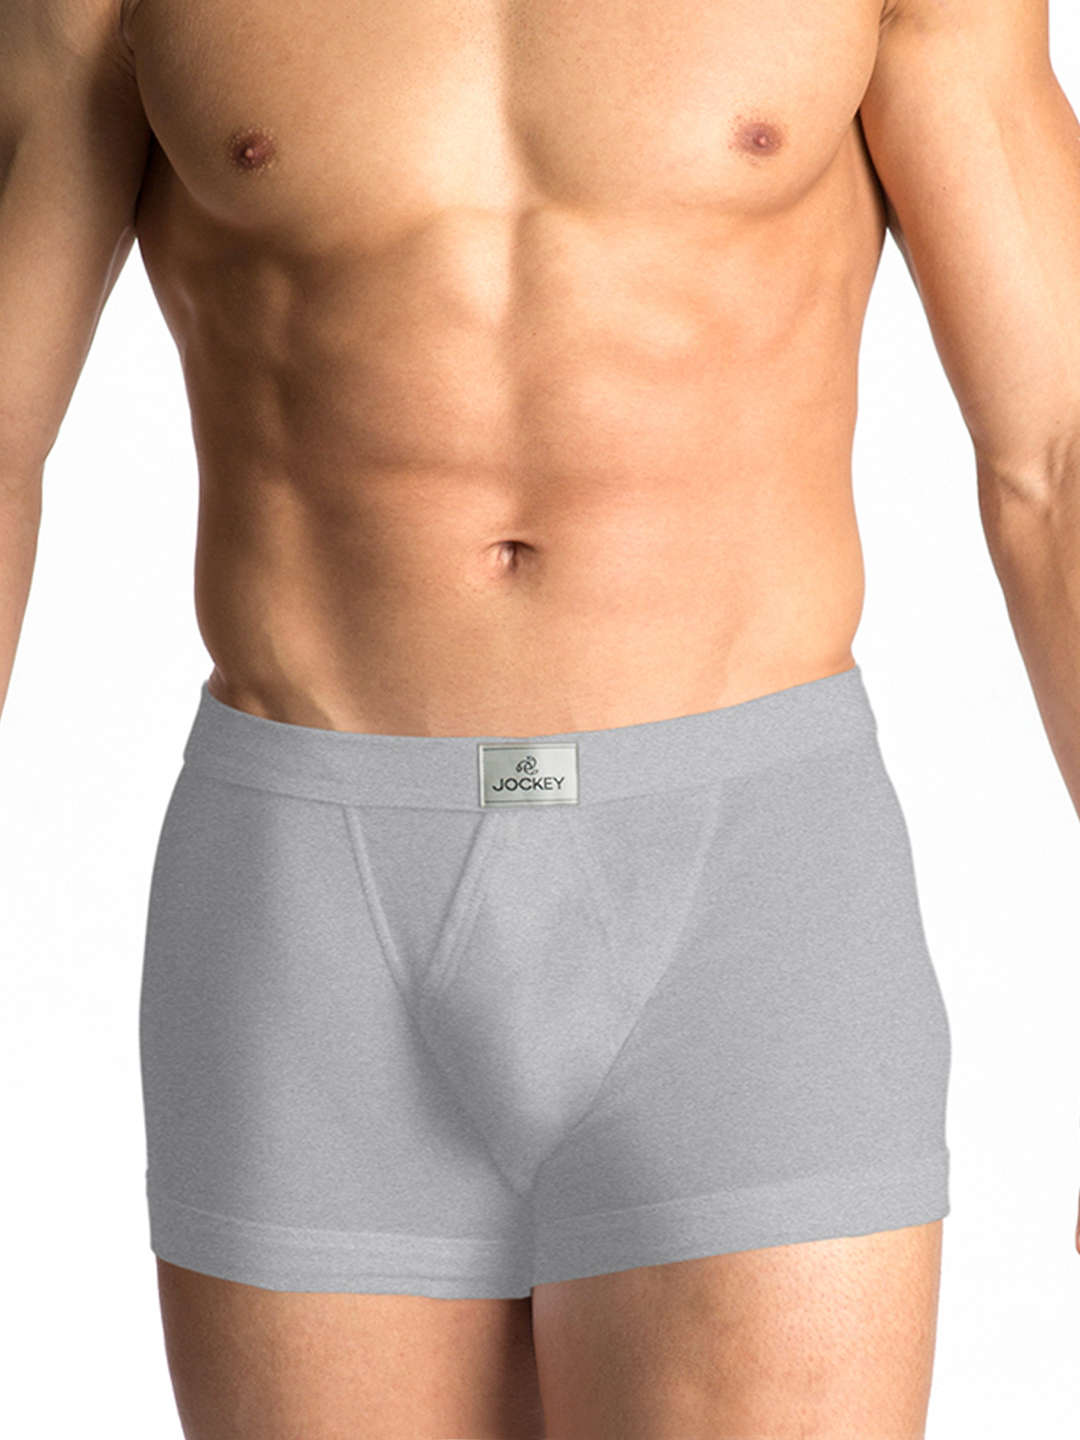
Jockey GOLDEDN Men Gold Edition Grey Trunks 4013
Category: Apparel / Innerwear / Trunk
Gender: Men
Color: Grey
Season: Summer 2016
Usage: Casual